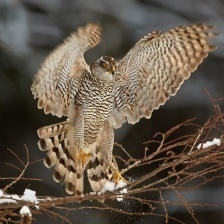
Species: NORTHERN GOSHAWK
Scientific name: ACCIPITER GENTILIS